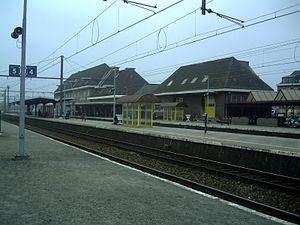
La gare d'Aarschot ou gare d'Aerschot est une gare ferroviaire belge de la ligne 35, de Louvain à Hasselt, située à proximité du centre de la ville d'Aarschot, dans la province du Brabant flamand en Région flamande.